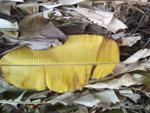
Label: xamthomonas